Comins Hall

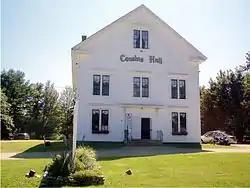

Comins Hall, also known as the East Eddington Public Hall and the Eddington-Clifton Civic Center, is a historic social and civic meeting hall at 1387 Main Road in Eddington, Maine. Built in 1879, it has since then served as the town's only major social and civic meeting space, hosting town meetings, dances, dinners, Grange meetings, and traveling performers. It was listed on the National Register of Historic Places in 2004.